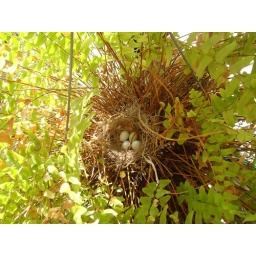
some birdies by my house decided to build a nest on this fern that hangs outside my bedroom window &amp;lt;3